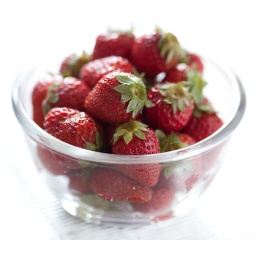
Strawberry in a glass bowl